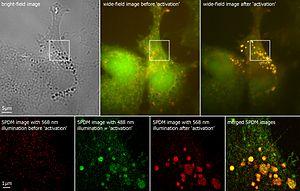
L'autofluorescence est l'émission naturelle de lumière par des structures biologiques telles que les mitochondries et les lysosomes lorsqu'ils ont absorbé de la lumière, et est souvent utilisée pour distinguer la lumière provenant de marqueurs fluorescents ajoutés artificiellement.